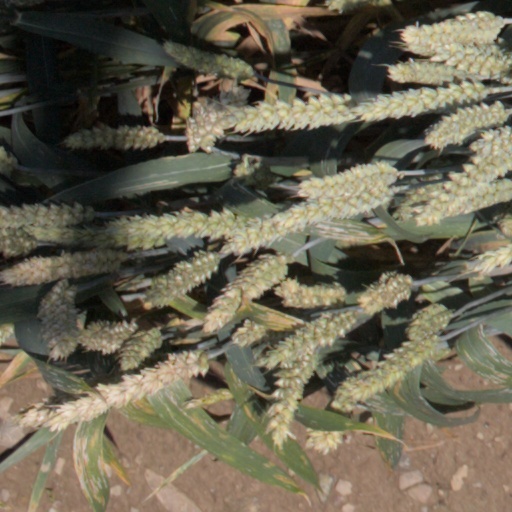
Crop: wheat